Henry VI, Holy Roman Emperor

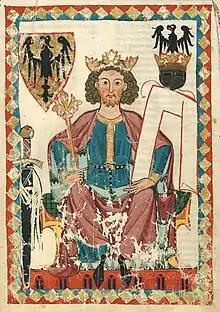
Portrait from the "Codex Manesse", 1304

The Sicilian kingdom added to Henry's personal and Imperial revenues an income without parallel in Europe. However, his aims to integrate Sicily into the Empire as a second power base of the Hohenstaufen dynasty were not realised during his lifetime. The negotiations with Pope Celestine III to approve the unification ("unio regni ad imperium") in return of another crusade reached a deadlock. On the other hand, his beliefs of a universal rule according to the "translatio imperii" concept collided with the existence of the Byzantine Empire, reflected in Henry's expansionist policies by the imposition of suzerainty over King Leo I of Armenia and King Aimery of Cyprus.